Farley file

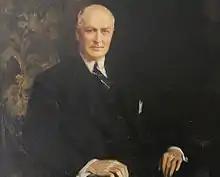
Official portrait of Farley, the 53rd Postmaster General

The term is named for James Farley, Franklin Roosevelt's campaign manager. Farley, who went on to become Postmaster General and chairman of the Democratic National Committee, kept a file on everyone he or Roosevelt met.